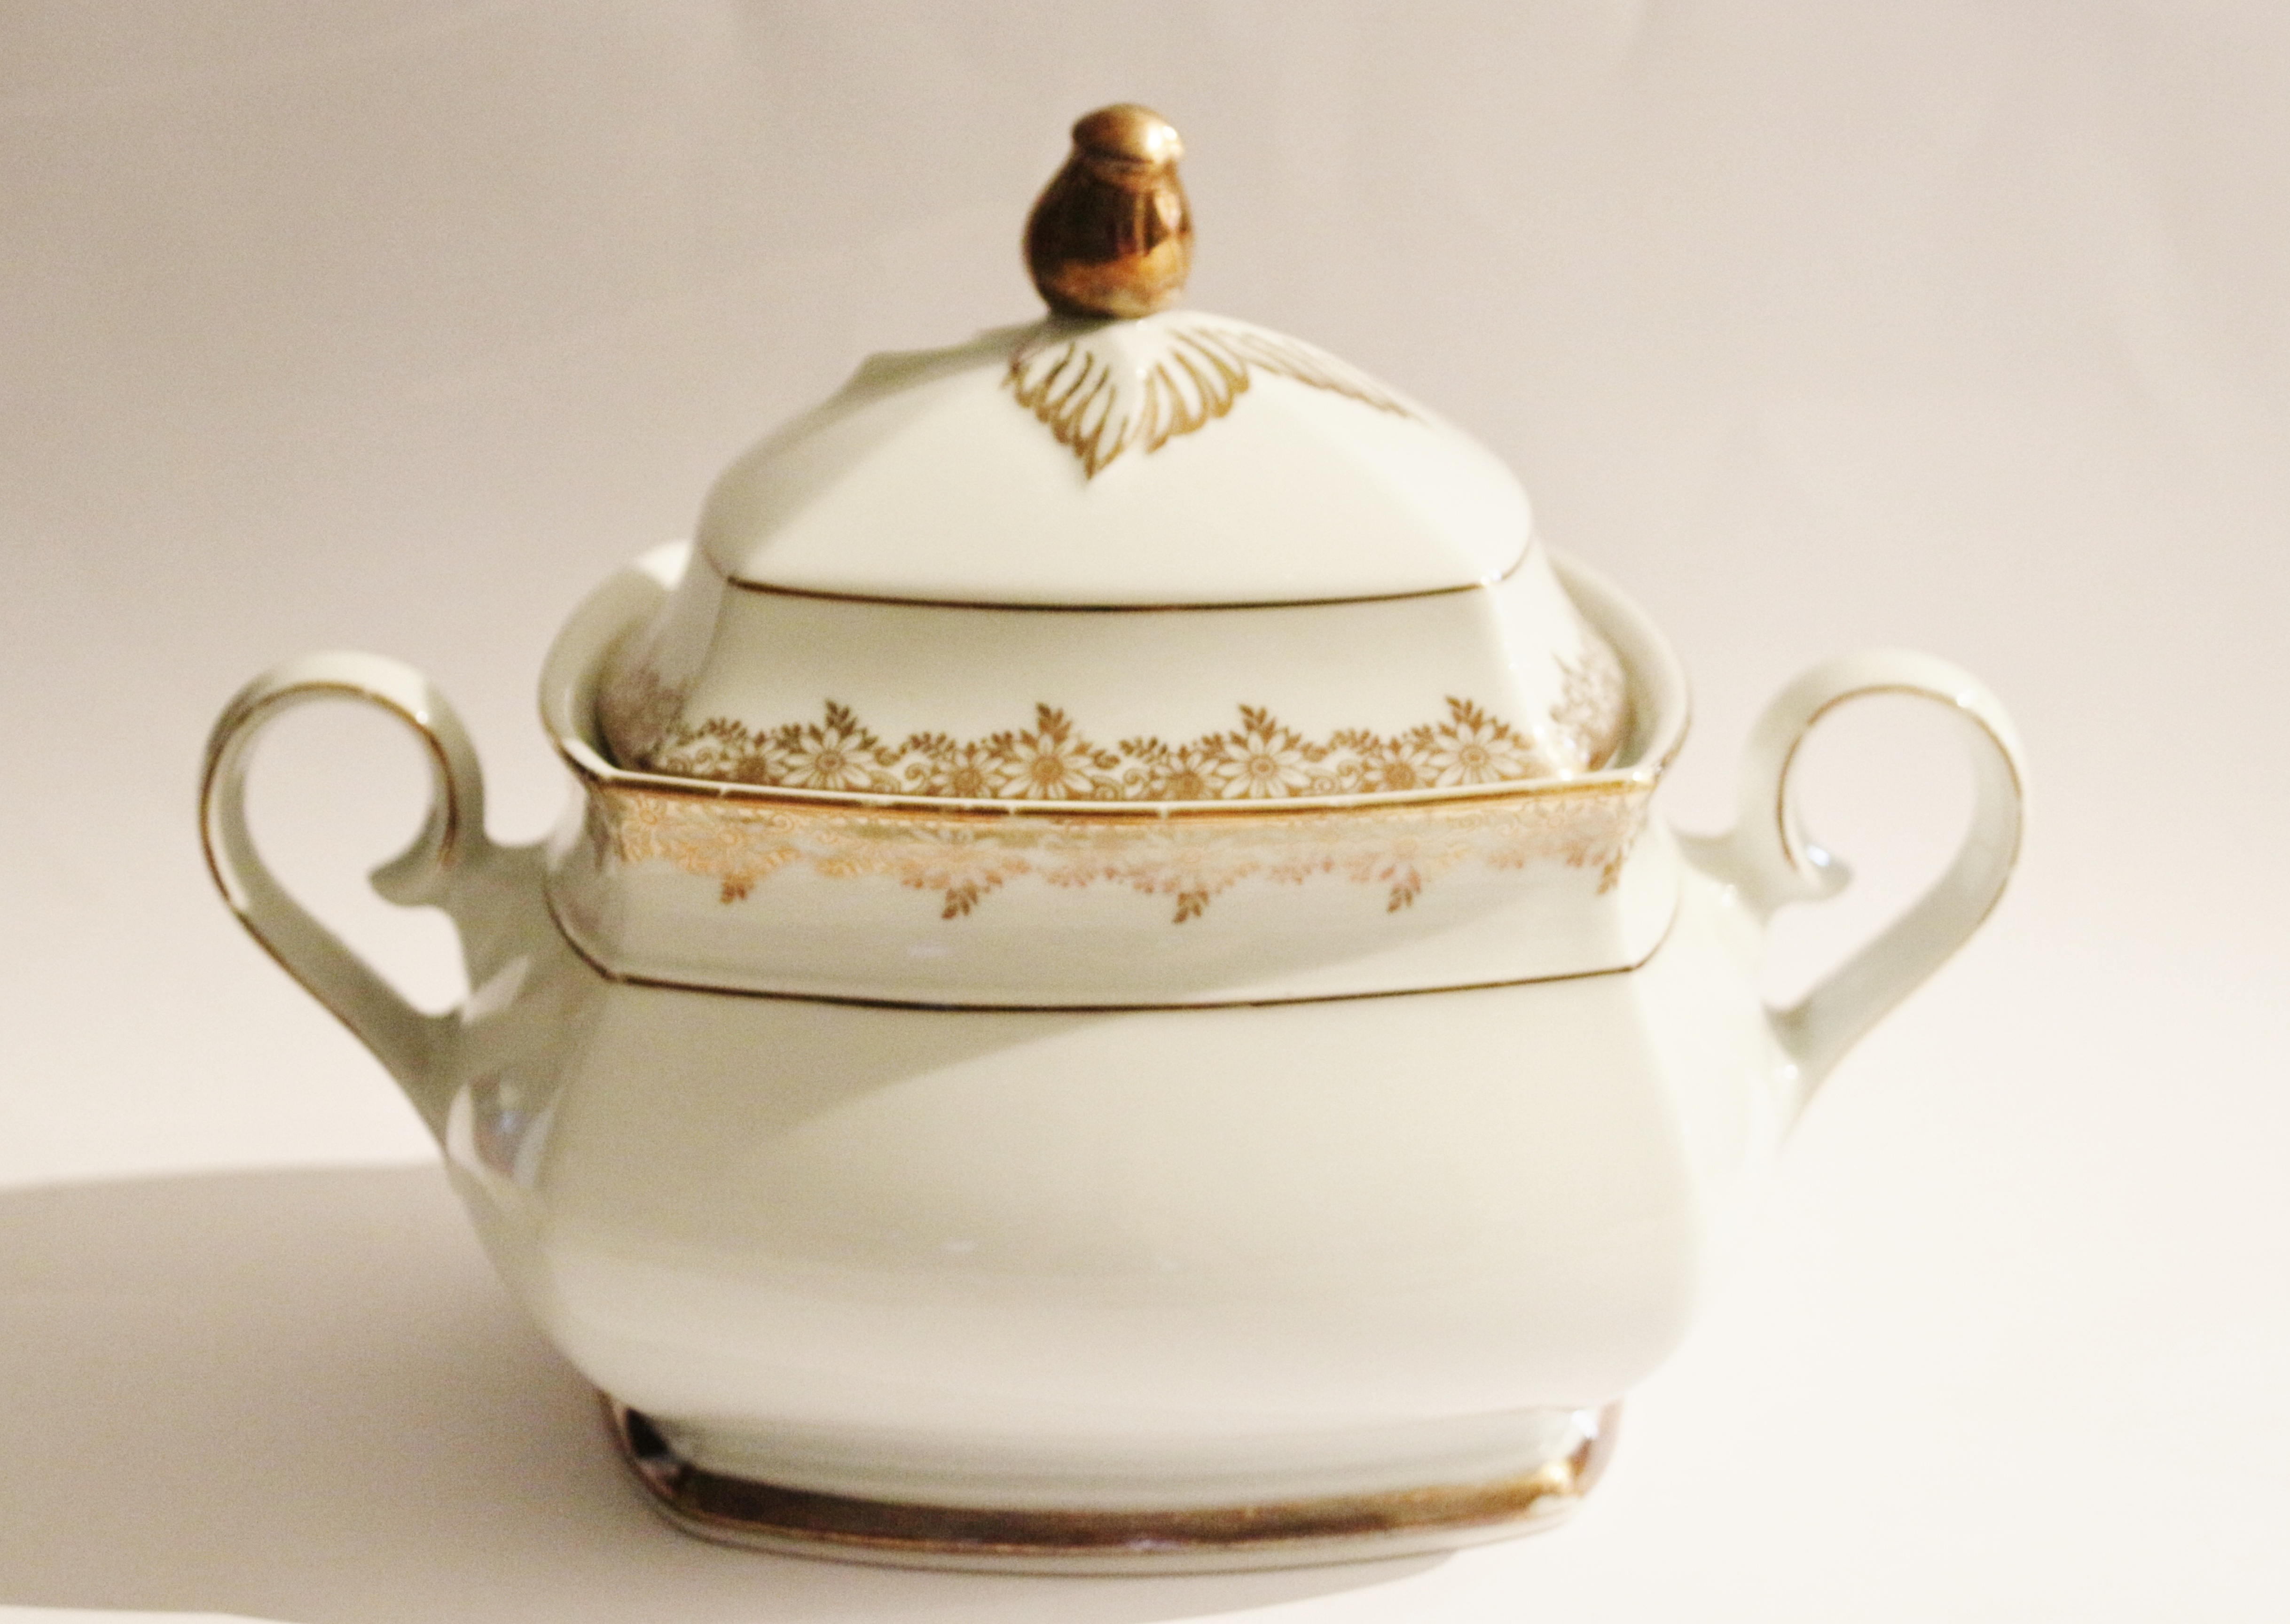
antique, teapot, cup, saucer, coffee cup, tableware, material, porcelain, service, dishware, tureen, gold edge, soup tureen